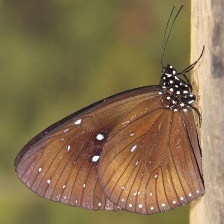
Species: BLUE SPOTTED CROW
Butterfly family (ImageNet category): monarch